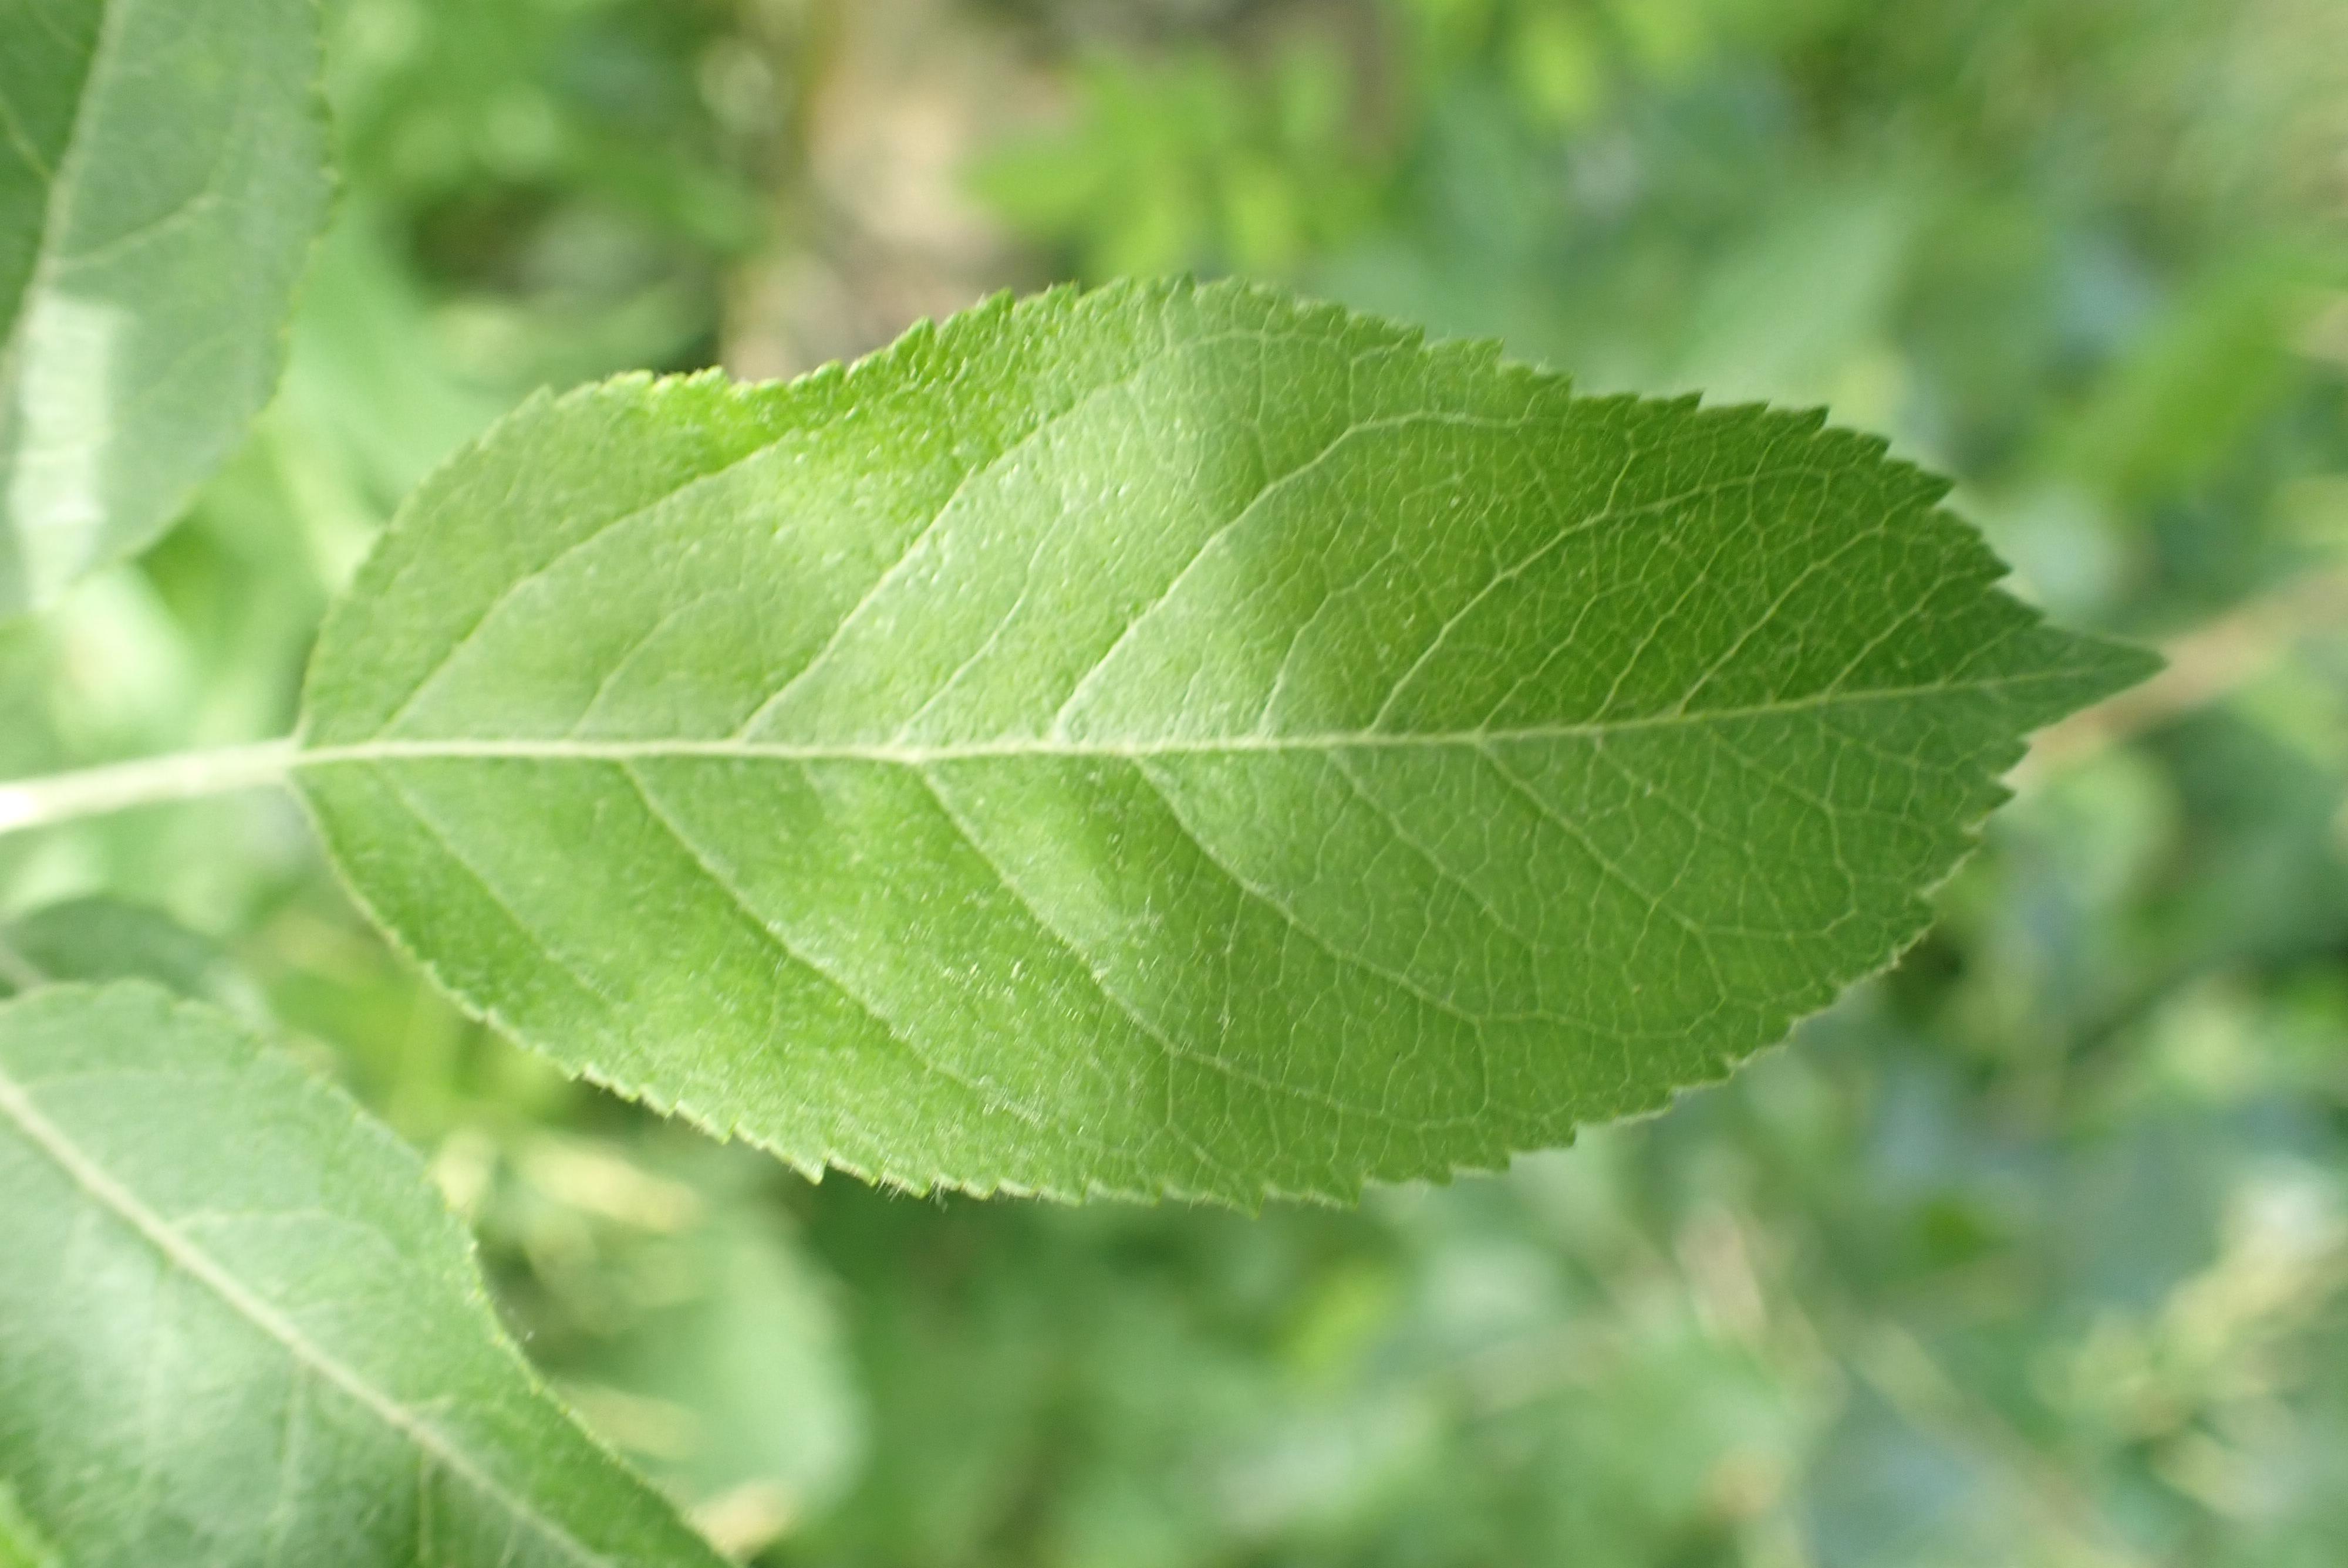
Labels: healthy